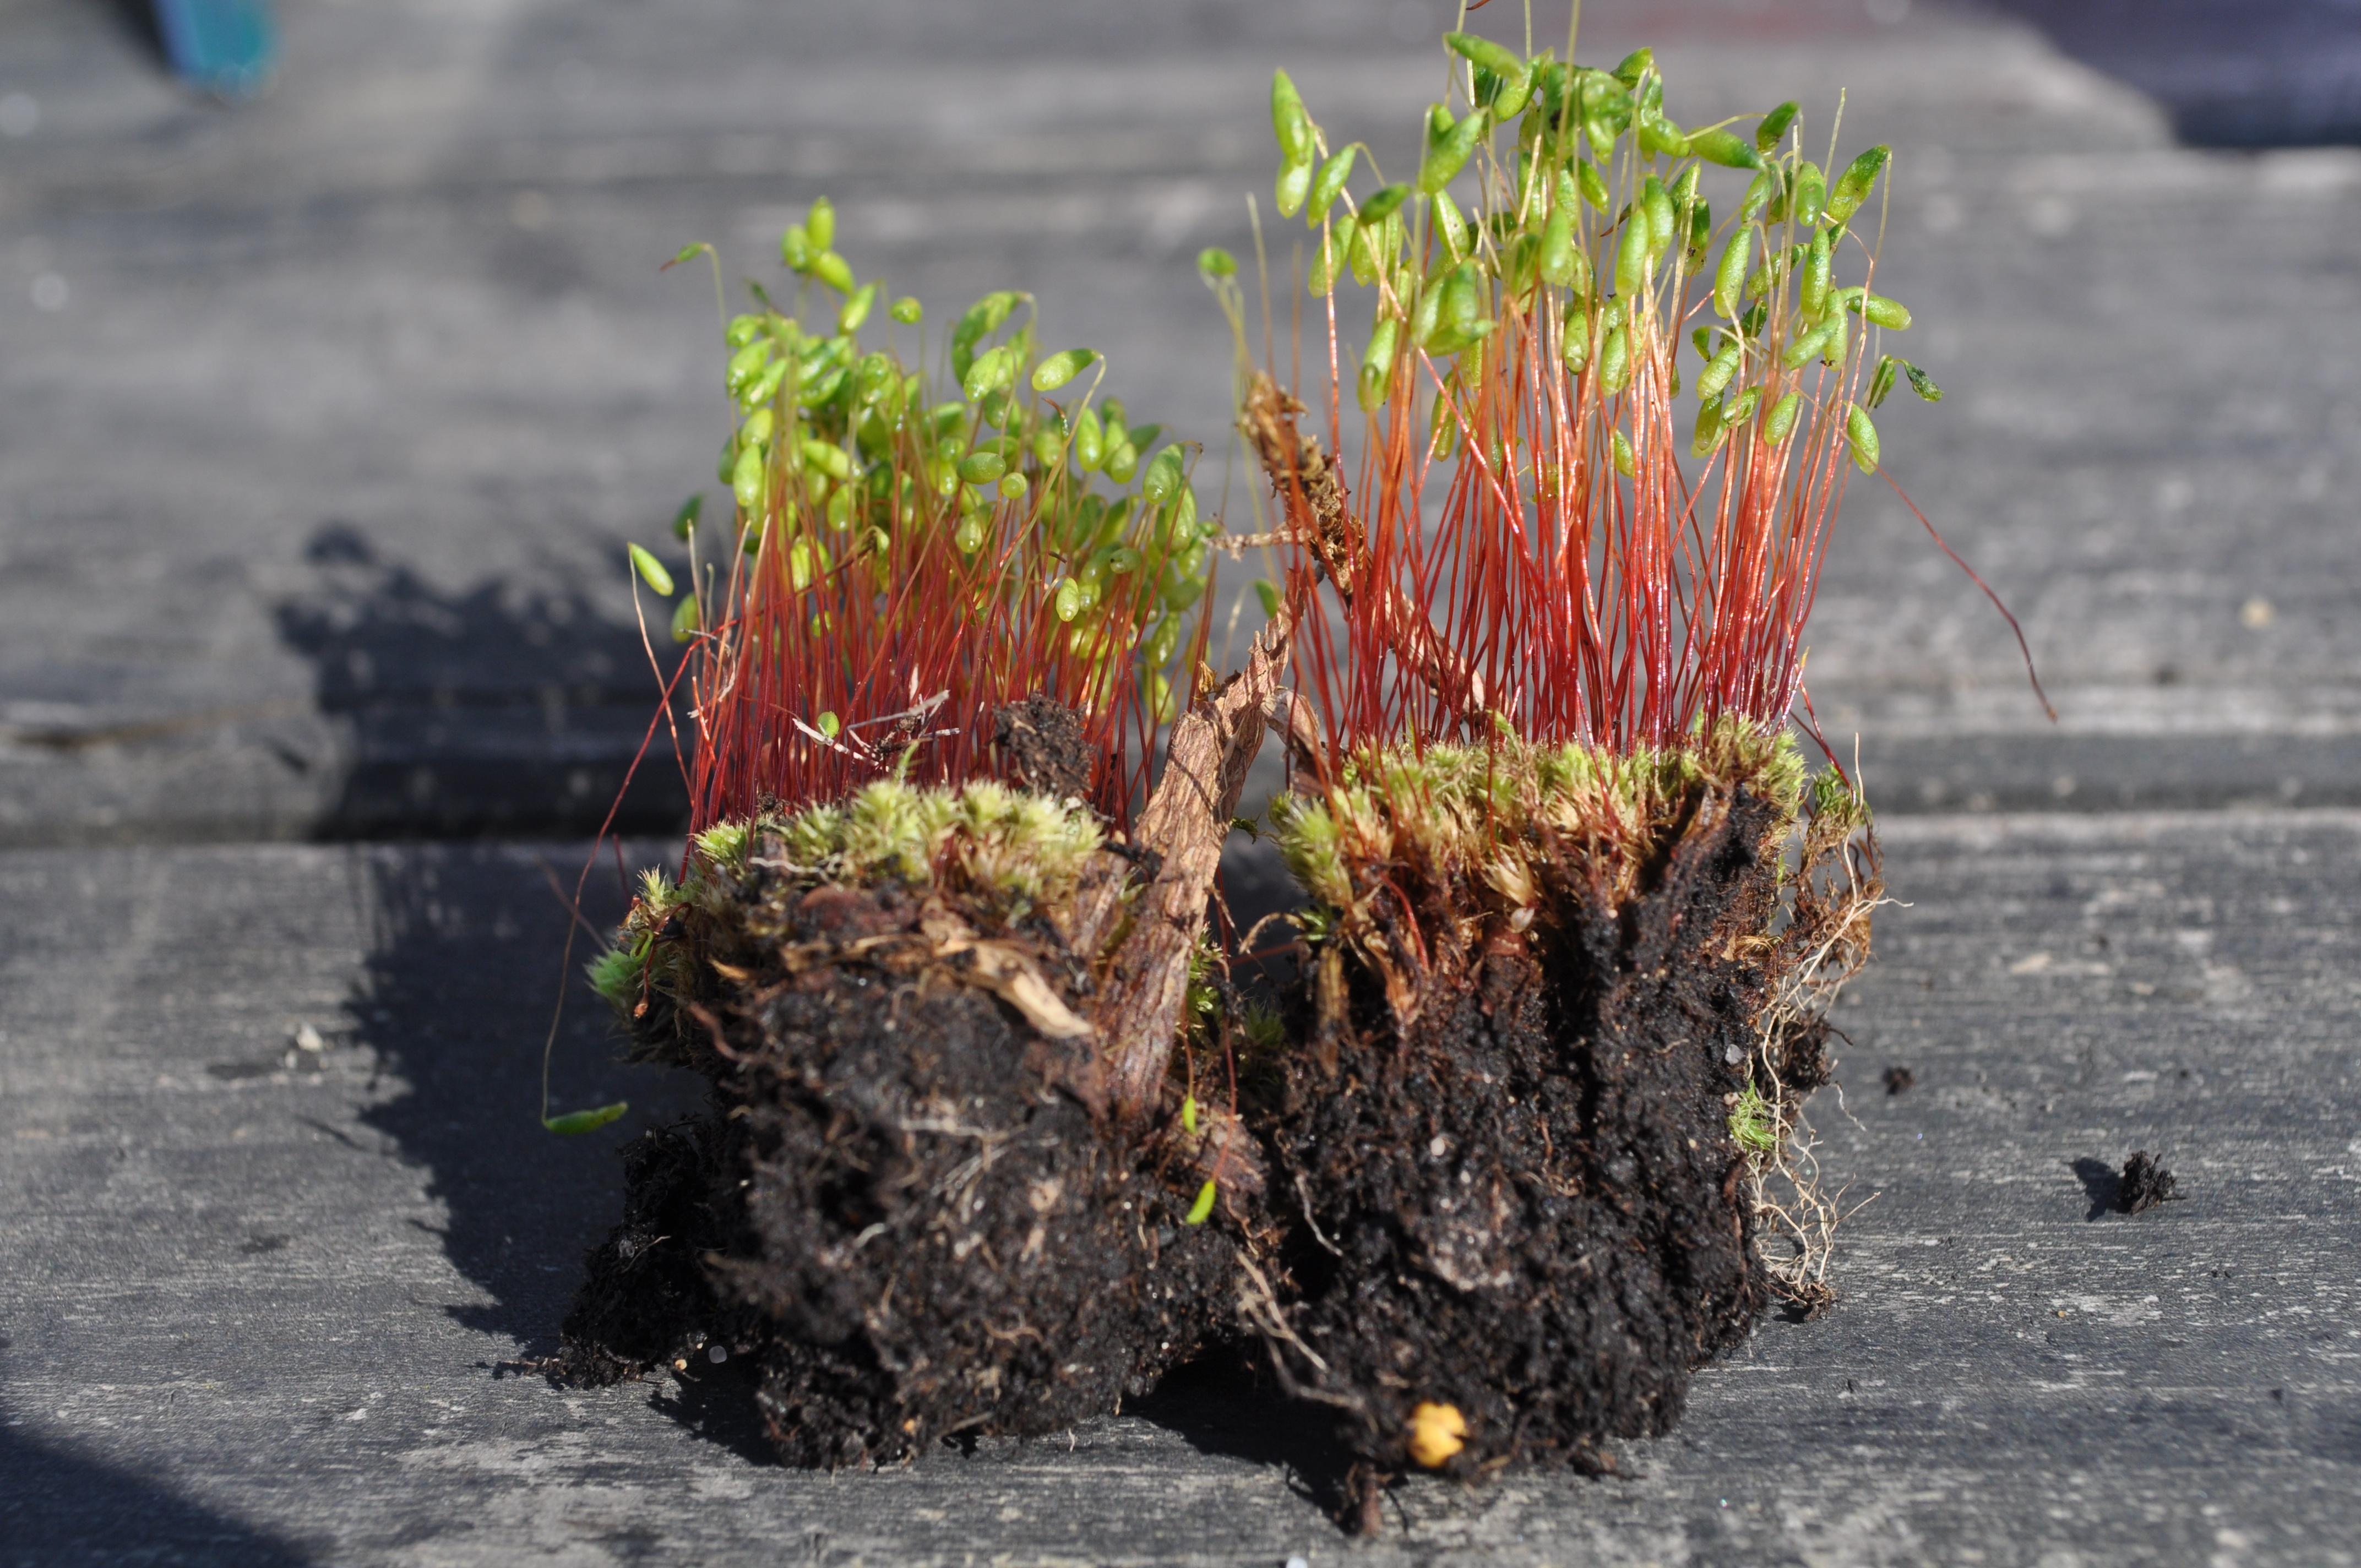
tree, nature, forest, grass, plant, ground, leaf, flower, moss, green, red, soil, flora, earth, development, germ